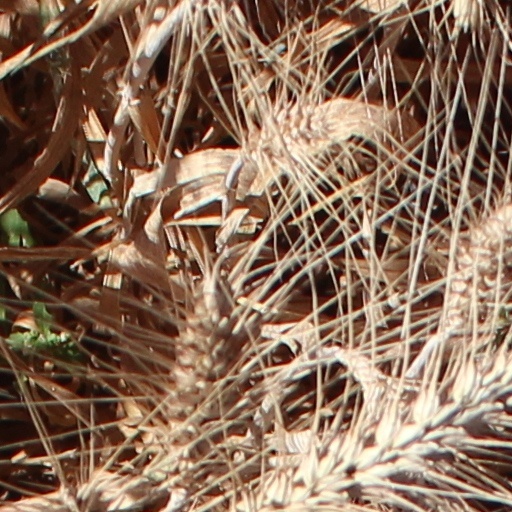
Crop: wheat